Ramna Park

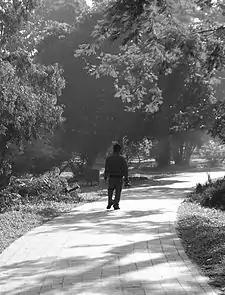
Walkway through the park.

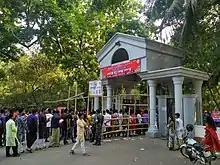
People are entering Ramna Park along the line for Pahela Baishakh Celebrations

Before the early 20th century, the present-day site of Ramna Park comprised a vast empty expanse known as Ramna Plains. Situated in its midst was a sizable lake, while nearby stood a racecourse in Suhrawardy Udyan, both built by Dhaka's magistrate Charles Dawes.